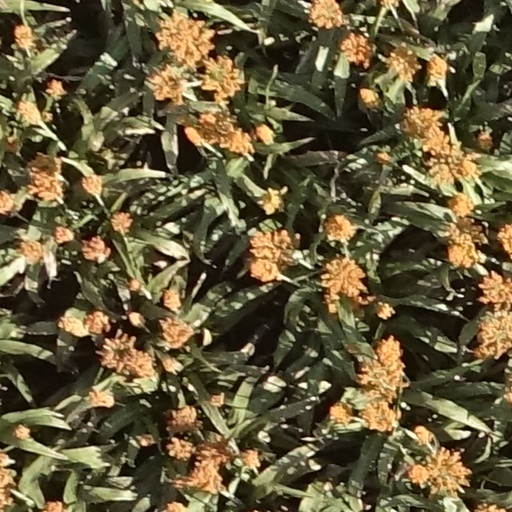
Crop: sorghum